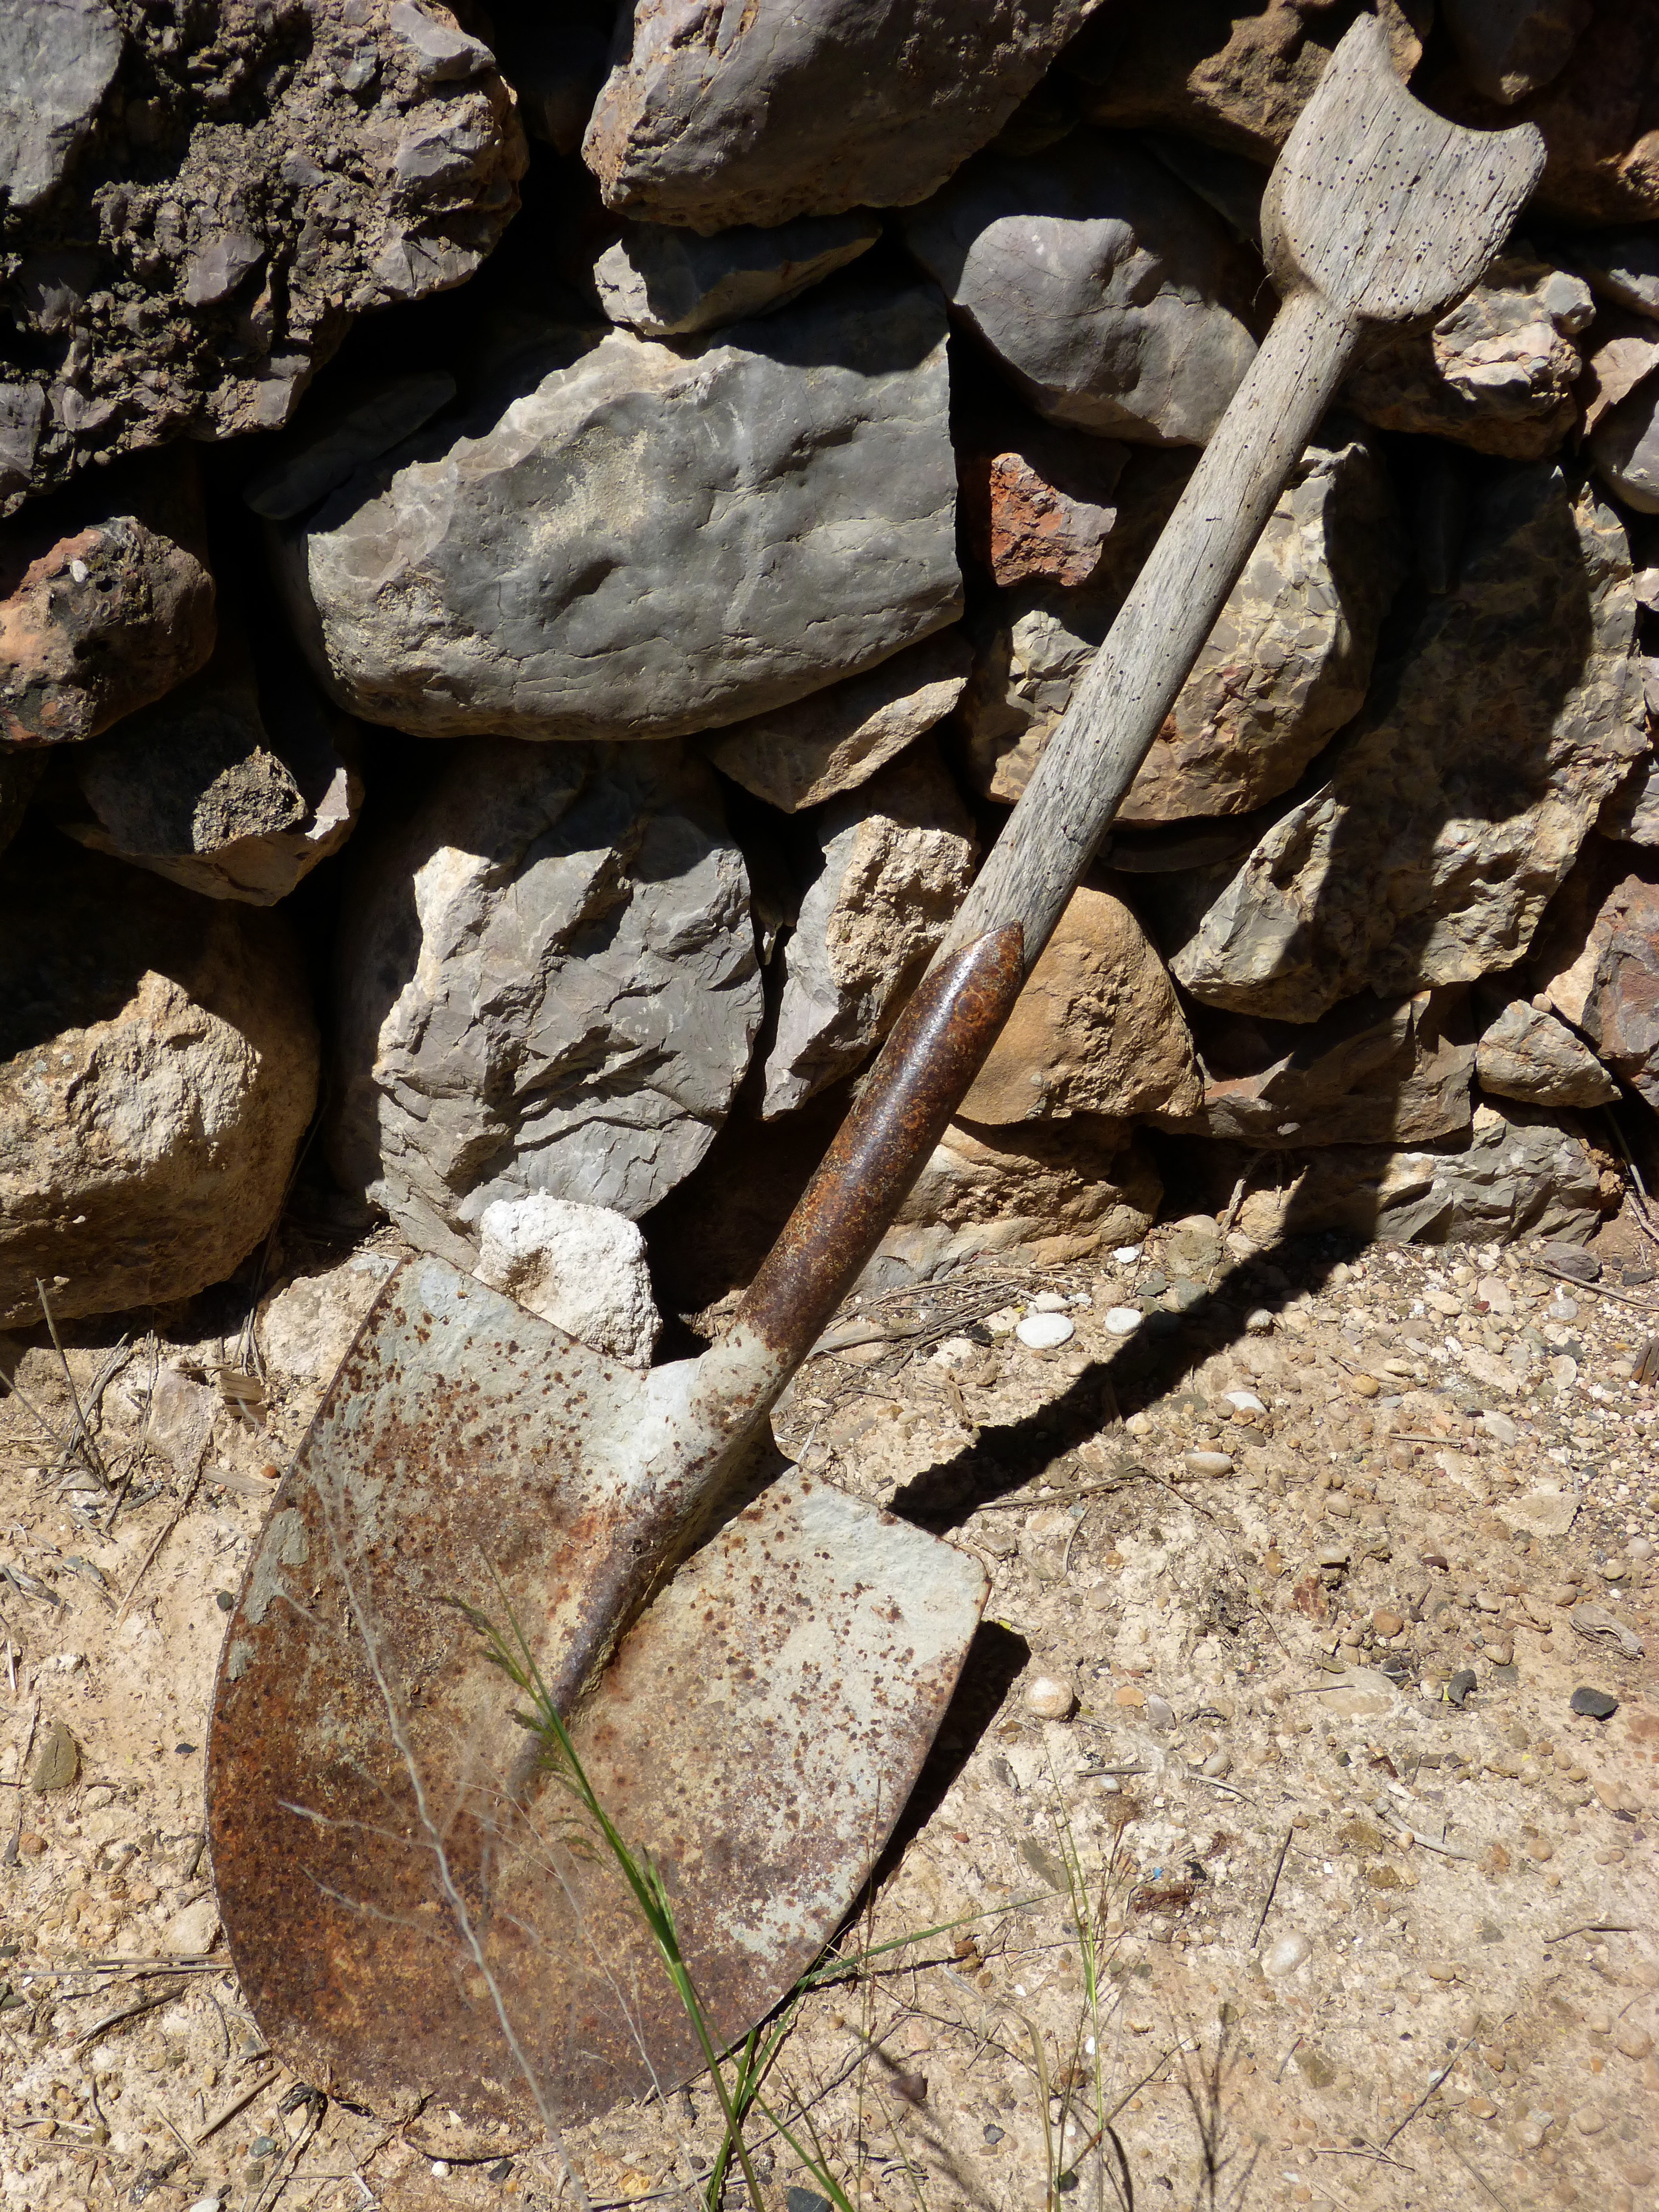
tree, rock, branch, wood, trunk, old, wall, tool, metal, soil, material, geology, rusty, shovel, ancient history, woody plant